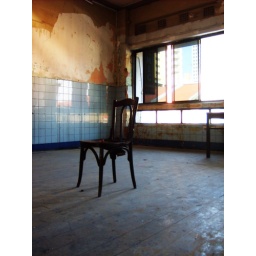
Taken in a abandoned building in arab street